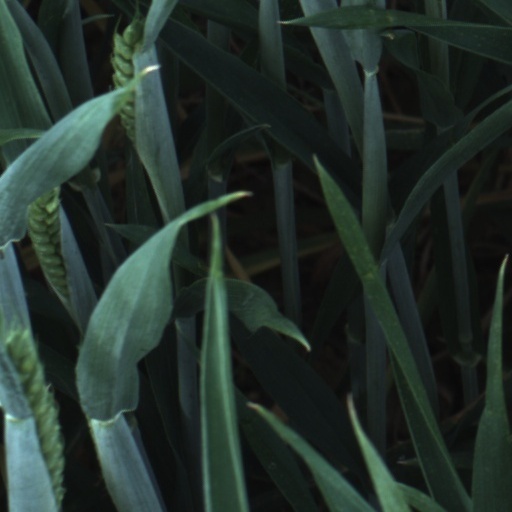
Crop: wheat